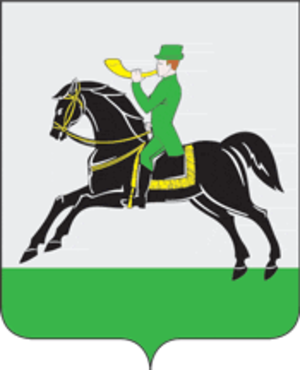
Kline est une ville de l'oblast de Moscou, en Russie, et le centre administratif du raïon de Kline. Sa population s'élevait à 79 056 habitants en 2017.